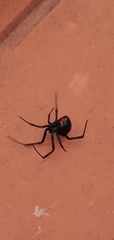
Species: Lactrodectus_hesperus